Shafa'a

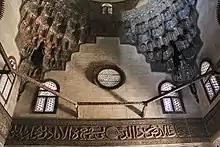
the verse is related to Shafa'ah

Verses in the Quran which addresses intercession can be grouped in three different categories.